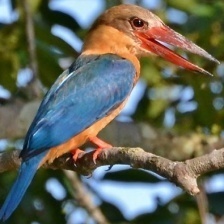
Species: STORK BILLED KINGFISHER
Scientific name: PELARGOPSIS CAPENSIS